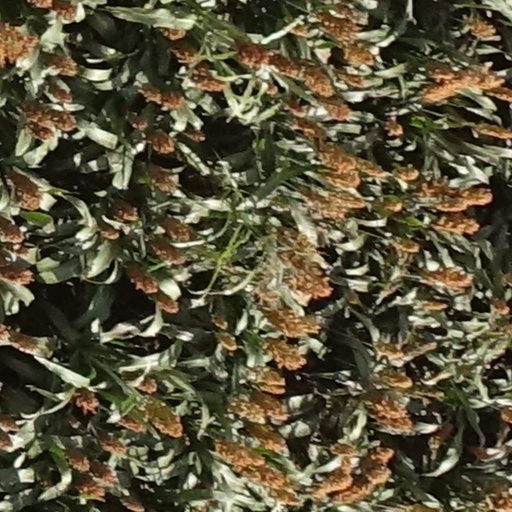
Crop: sorghum